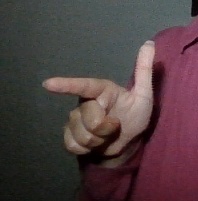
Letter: yaa